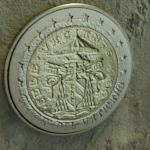
Coin value: 2euro
Country: va
Edition: SedeVacan